Bromus diandrus

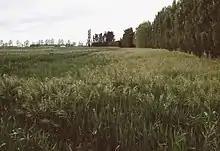
Bromus diandrous infestation in wheat, NZ

Ripgut brome is also troublesome in rangeland if it establishes in high numbers. The grass is of low nutritional value to livestock. Brome seeds can also mix with sheep wool and lower its value. Moreover, sharp awns of ripe seeds can penetrate sheep's skin into the flesh causing pain and lowering carcass value. If ingested, the strong awns can cause injury to sheep's mouth and even intestine, hence the name "rip gut".